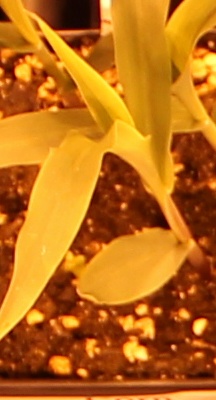
Label: Corn